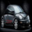
Label: automobile